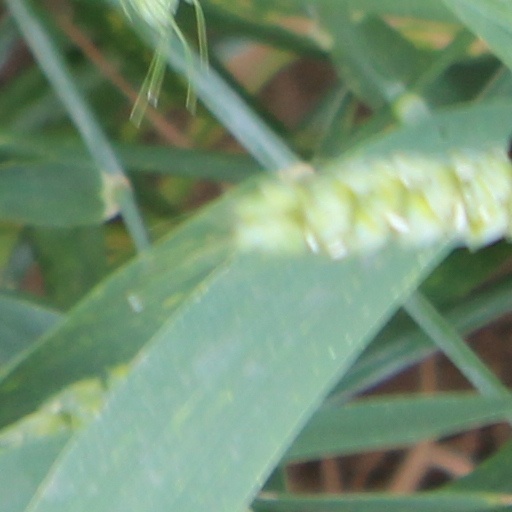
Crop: wheat